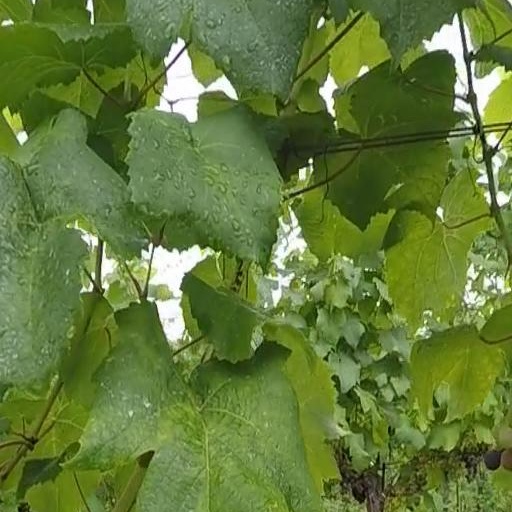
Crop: grape